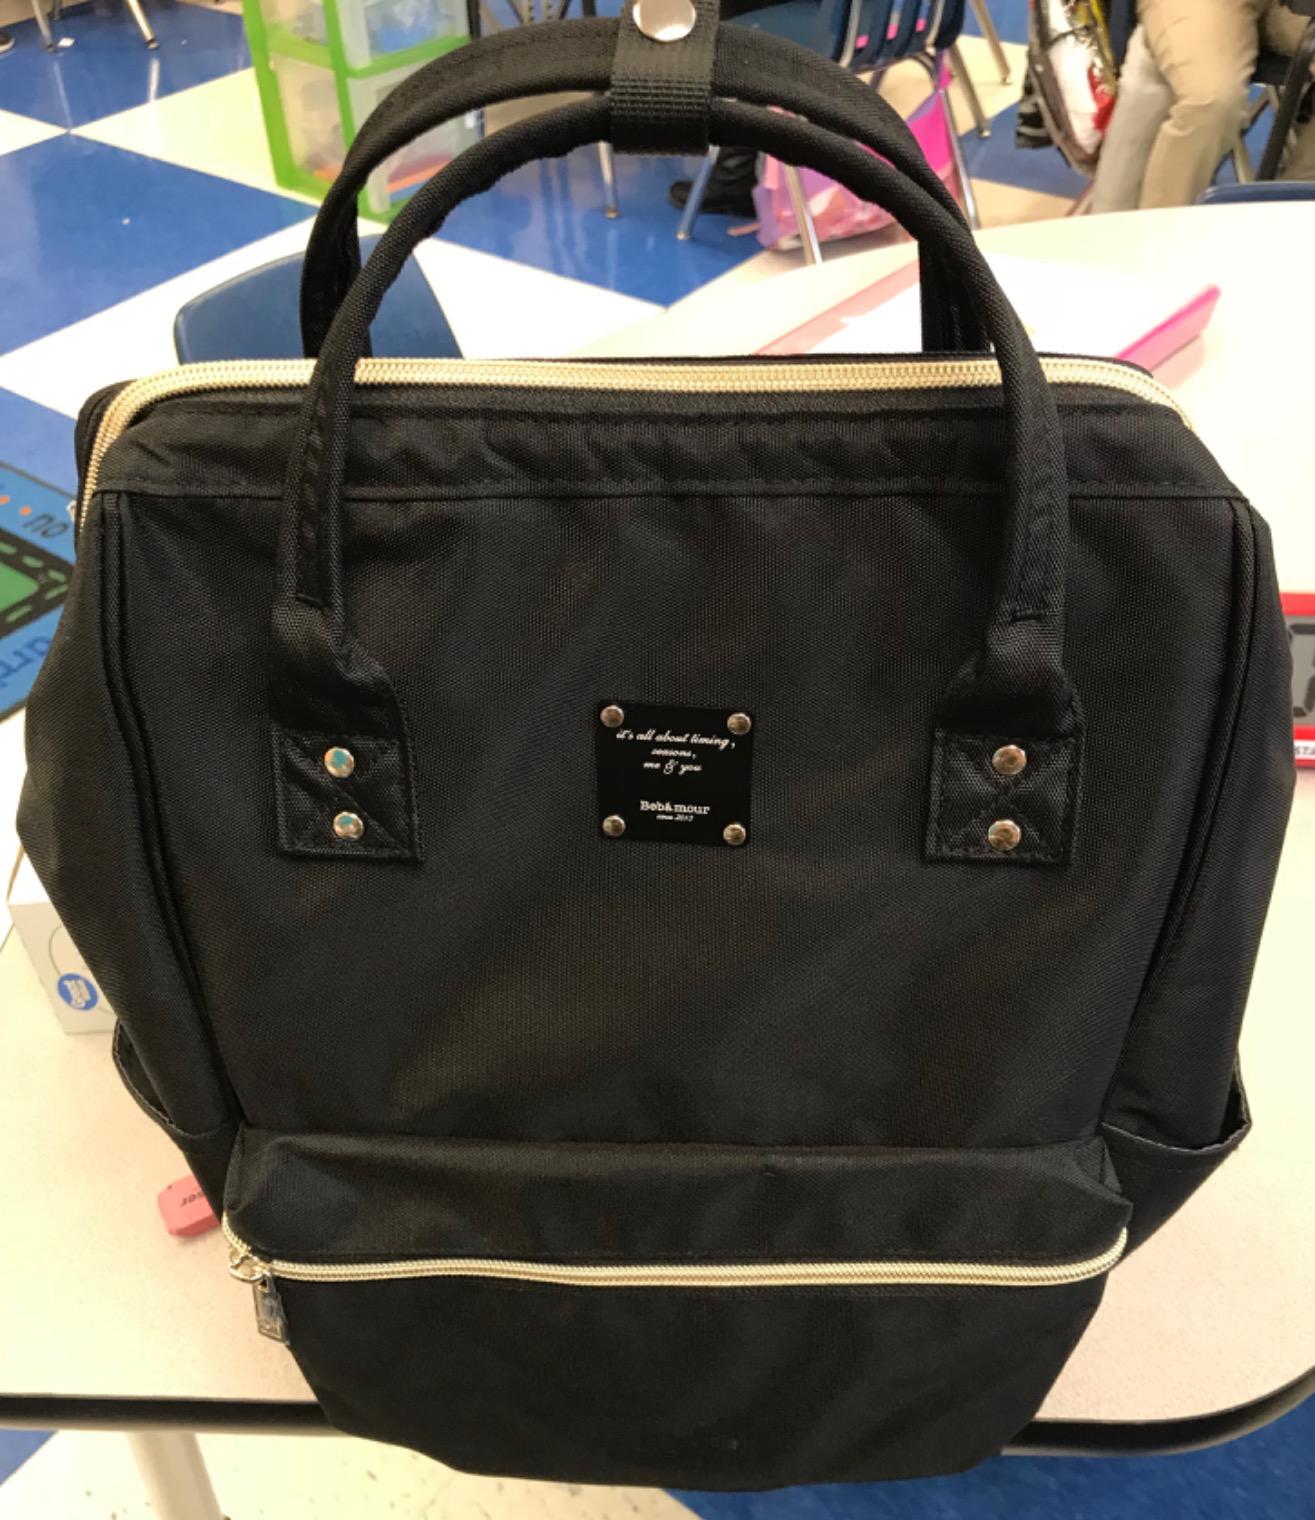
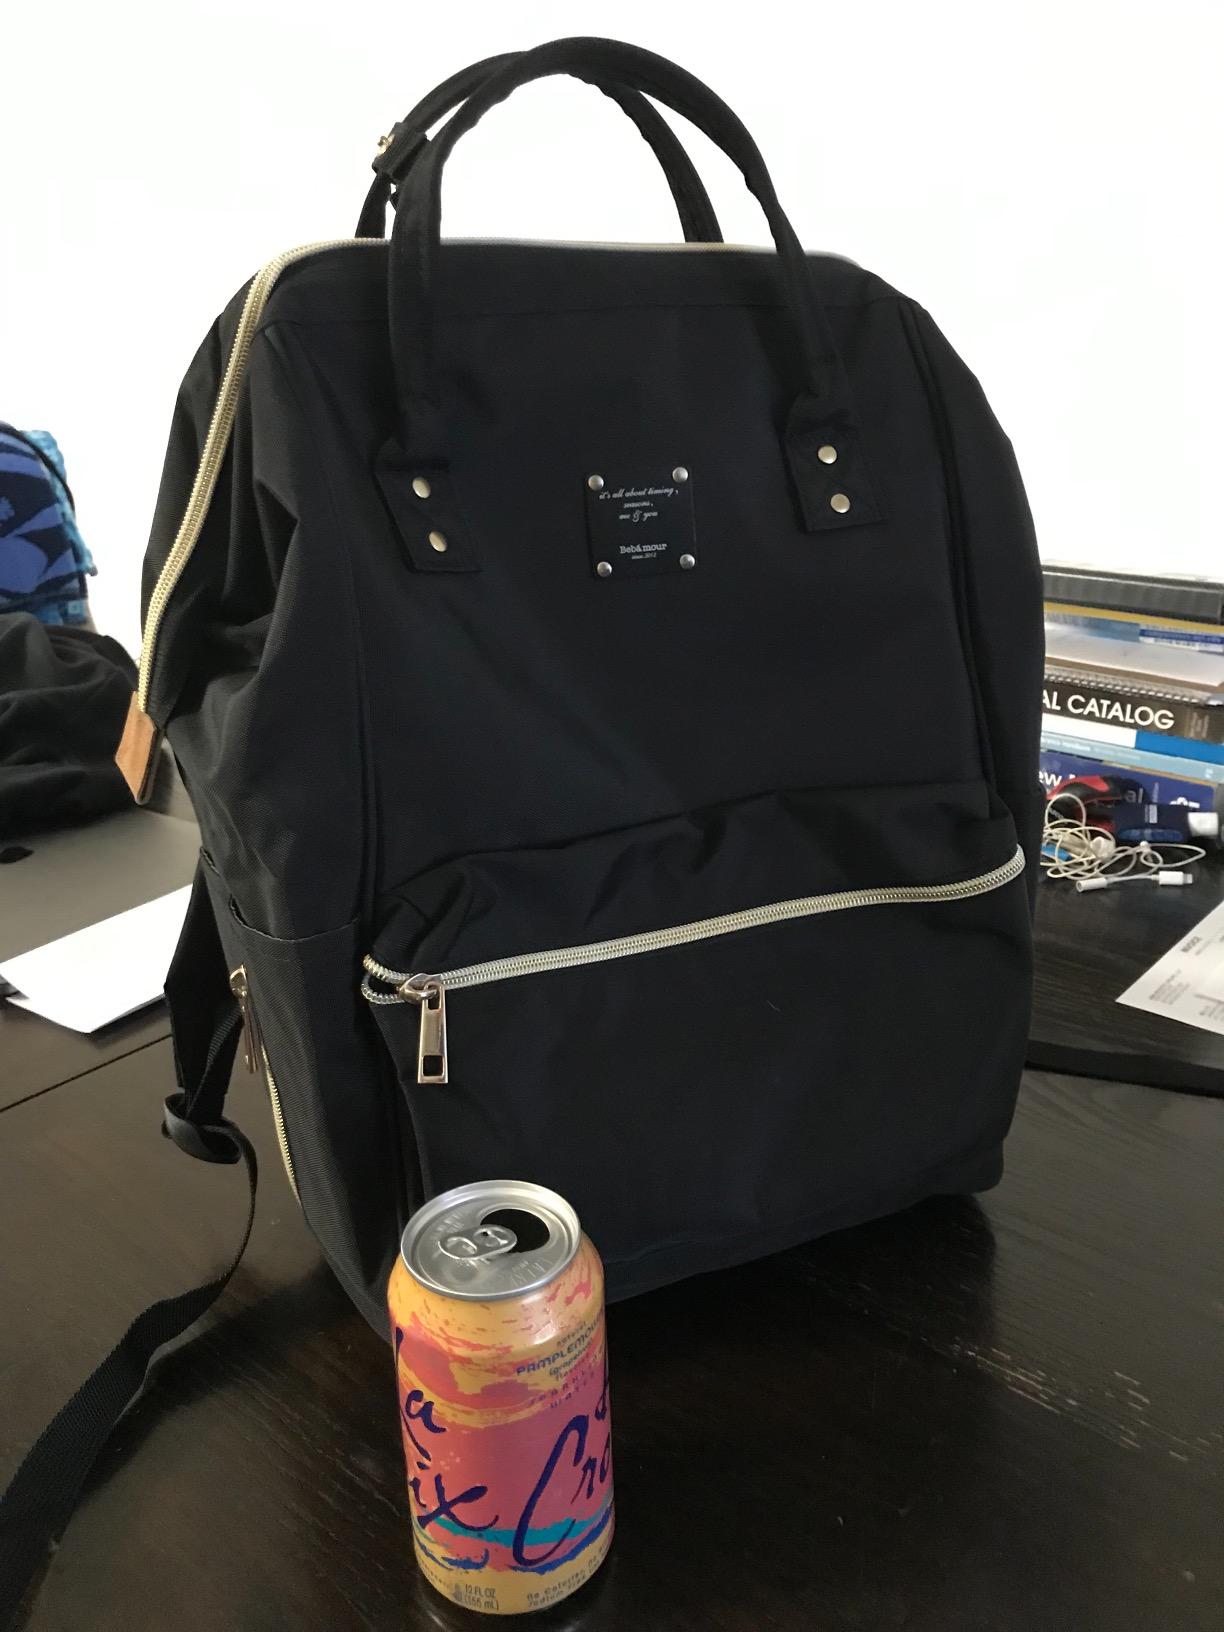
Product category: bag
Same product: yes